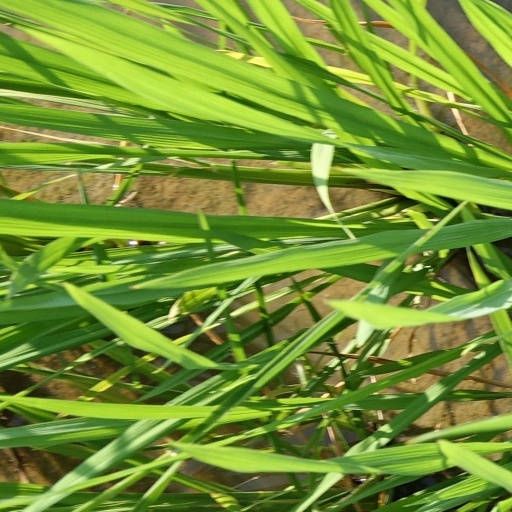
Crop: rice